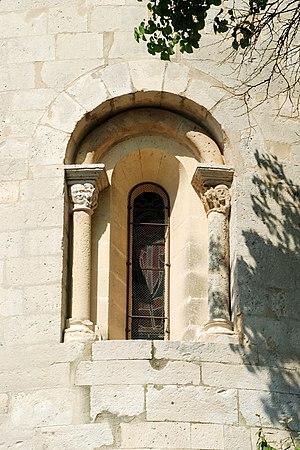
France - Languedoc - Hérault - Église Saint-Martial d'Assas
L'église Saint-Martial est une église romane située à Assas dans le département français de l'Hérault en région Occitanie, réputée pour le tympan de sa porte méridionale.